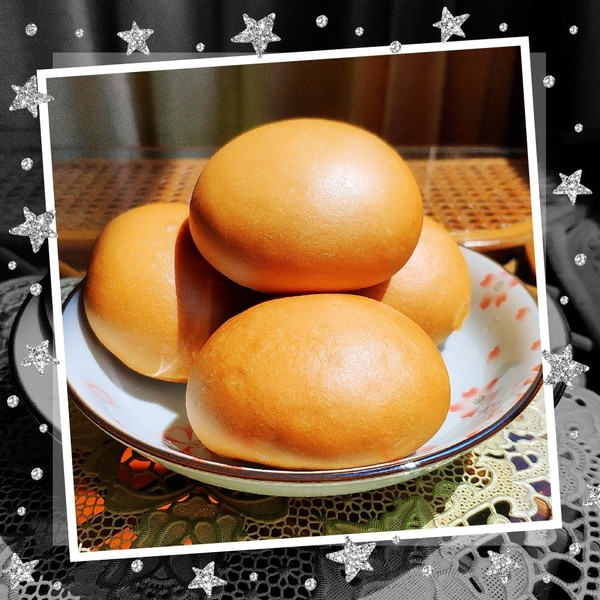
Label: trash